Xavier Musketeers men's basketball

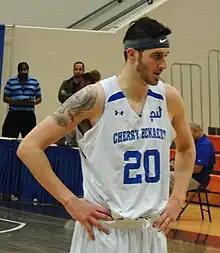
Zach Hankins

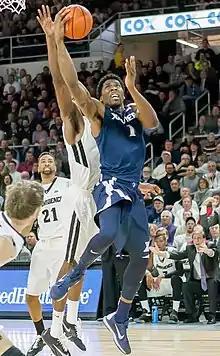
Jalen Reynolds

Romain Sato, 2010 Italian League MVP, won two straight Italian League Championships in 2009 and 2010. More recently, Justin Doellman was named ACB MVP in 2014 while with Valencia. Mark Lyons was the top scorer in the Israel Basketball Premier League in both 2015 and 2017. Zach Hankins plays for Hapoel Jerusalem of the Israeli Basketball Premier League.